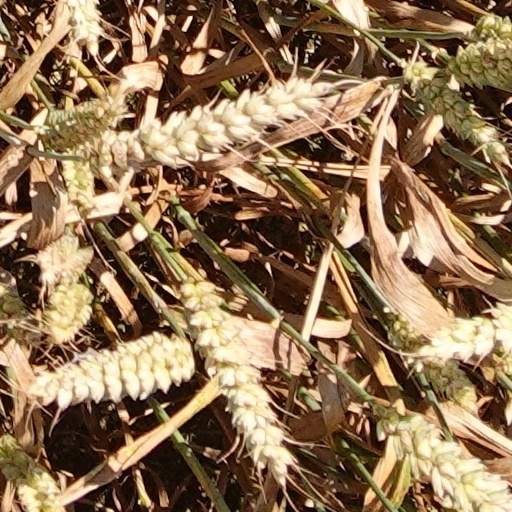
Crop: wheat